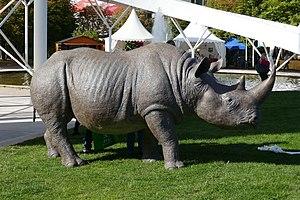
Les animaux (thème) et l'Afrique du Sud (pays invité), à l'honneur au Festival international de géographie 2017.
Le Festival international de géographie de la ville de Saint-Dié-des-Vosges, dans la région Grand Est, est une manifestation annuelle à la fois scientifique et grand public organisée par l'ADFIG depuis 1990.